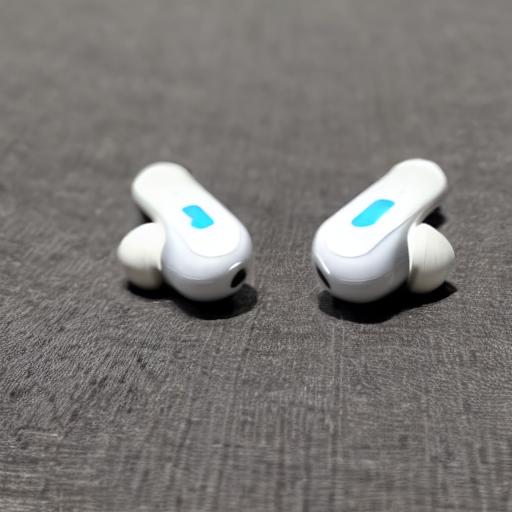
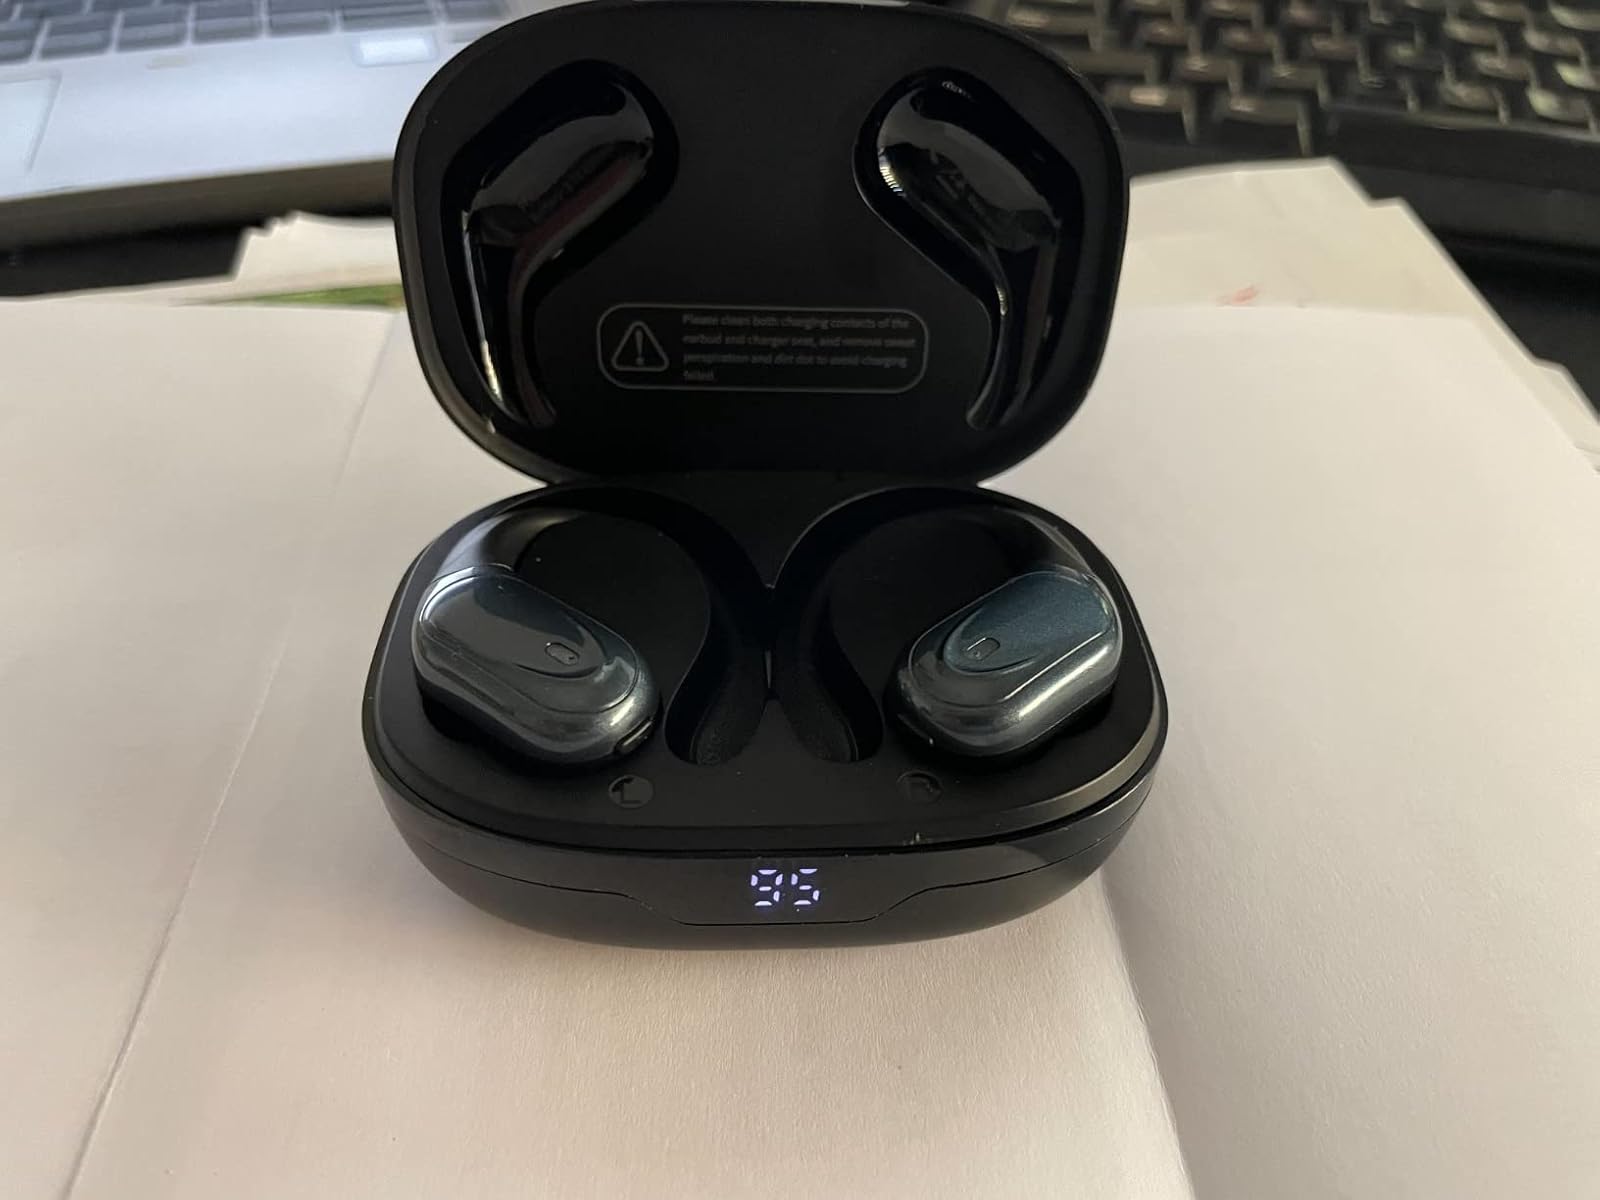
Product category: earbuds
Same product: no